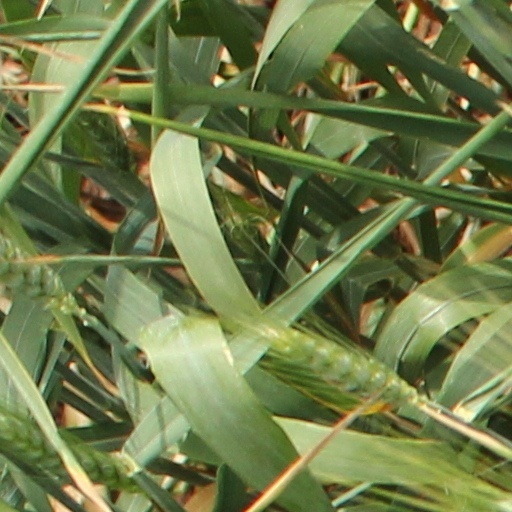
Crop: wheat